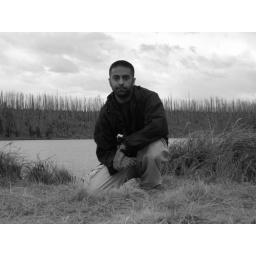
In the grass in front of a lake hidden in the backcountry of Yellowstone